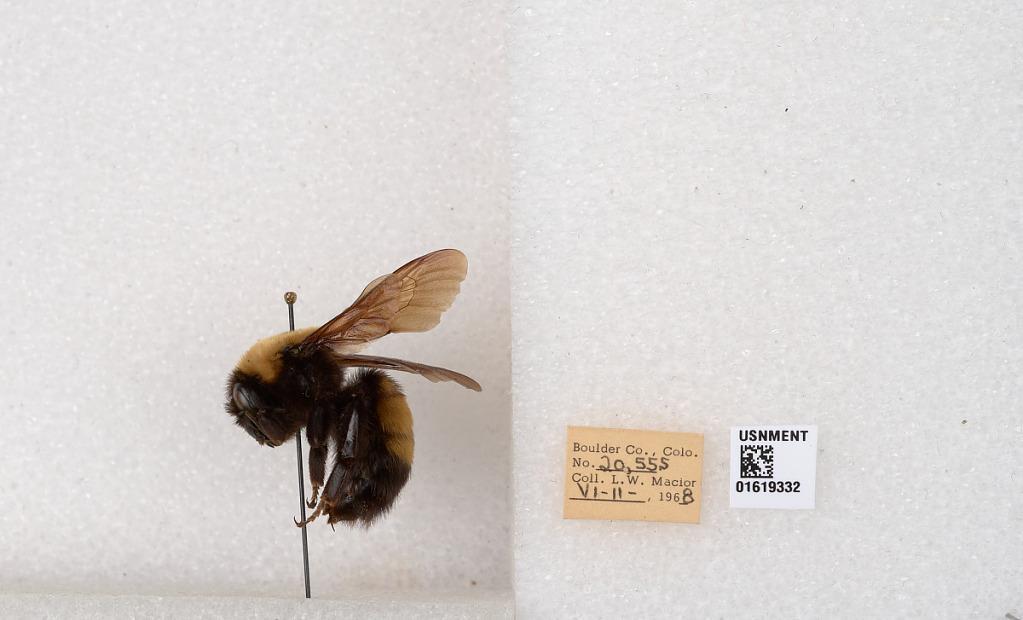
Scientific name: Bombus (Bombus) nevadensis Cresson